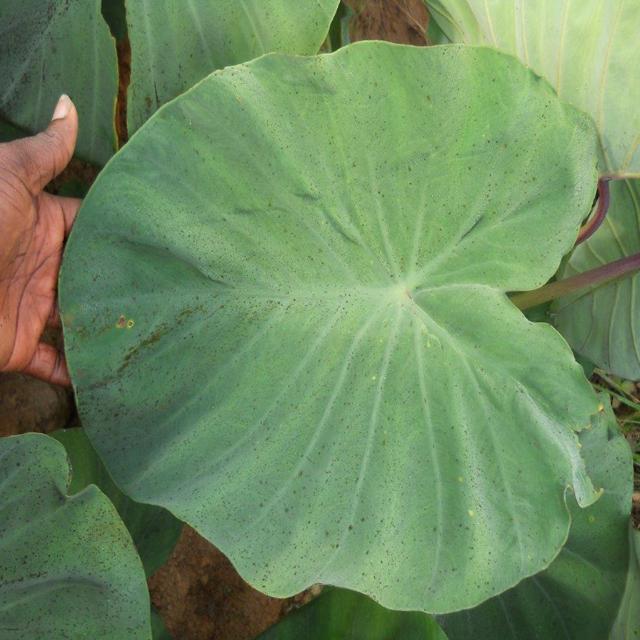
Label: Healthy